Salem, Tamil Nadu

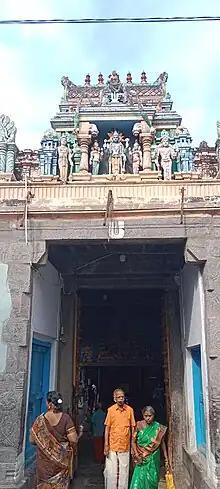
Entrance of Sundararaja Perumal Temple, Salem

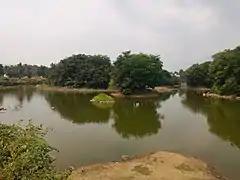
Islands of Mookaneri Lake

Salem has several Hindu temples. The Kottai Perumal koil is present in centre of the city (also called as Sundararaja Perumal Temple, Salem). This temple is one of the Pancha Bhrigu Kshethram and the rest are Tirupathi, Sarangapani temple, Nachiyar Koil and Oppiliappan temple. The Kottai Mariamman Temple, dedicated to the goddess Mariamman, has an annual five-day festival during the Tamizh month of Aadi (mid-July to mid-August). The temple's gopuram is made up of seven tiers. Sugavaneshwarar Temple is dedicated to Shiva, and according to mythology the sage Sugha Brahmarishi is worshiped there. Arunagirinadhar sang a song about Muruga in the temple, which was built during the 13th century by Mamannan Sundara Pandiyan. Kottai Perumal Temple, Skandhashram,